Chief Wahoo

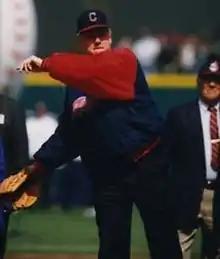
President Bill Clinton, wearing a hat with the alternate block-C logo, throws the inaugural pitch of the 1994 baseball season.

The use of these alternative logos has at times proved newsworthy. In 1994, when then-President Bill Clinton threw the first pitch at Jacobs Field, he wore a hat with the letter-C logo worn from 1978 to 1985 instead of Chief Wahoo. A White House aide described the decision as one taken "in recognition of the sensitivities" involved, and it spurred public debate on the issue of Native American names and images in sports. One critic accused Clinton of "an apparent attempt to appease his 'politically correct' constituency".